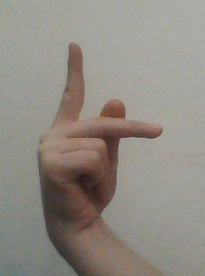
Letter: dha